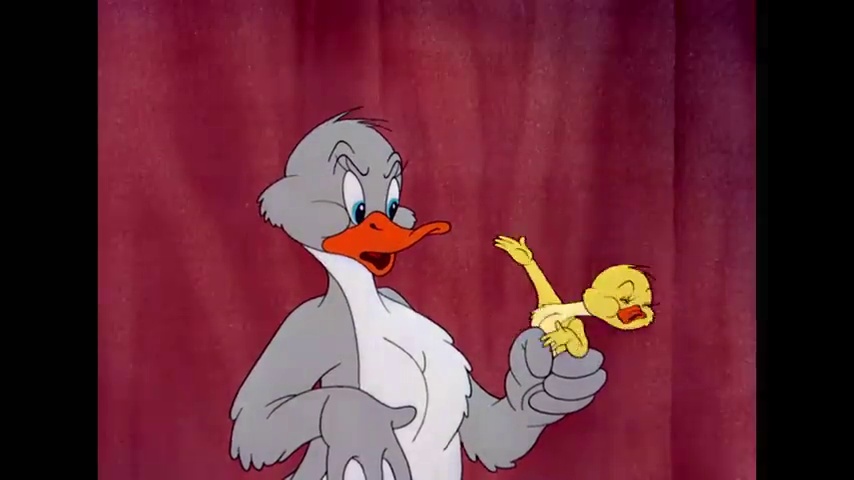
Portrait style: Cartoon Portrait